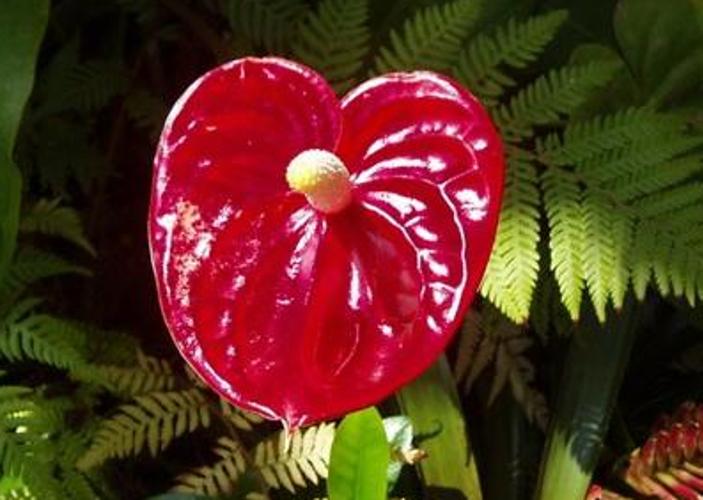
Label: anthurium